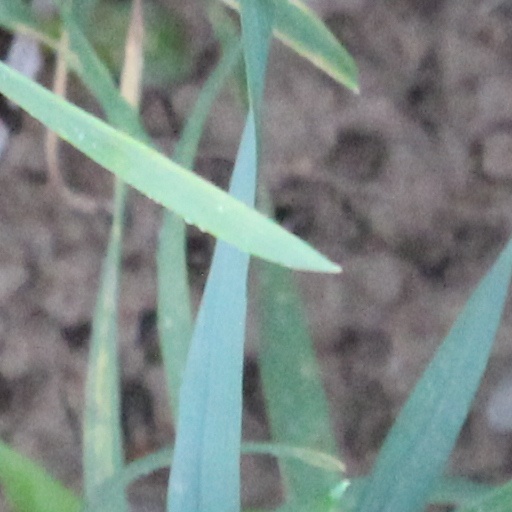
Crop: wheat